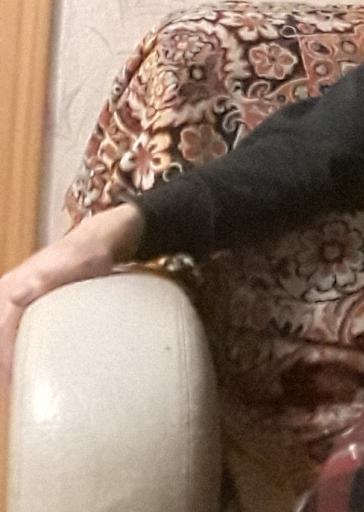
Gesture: no_gesture